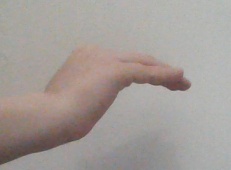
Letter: haa